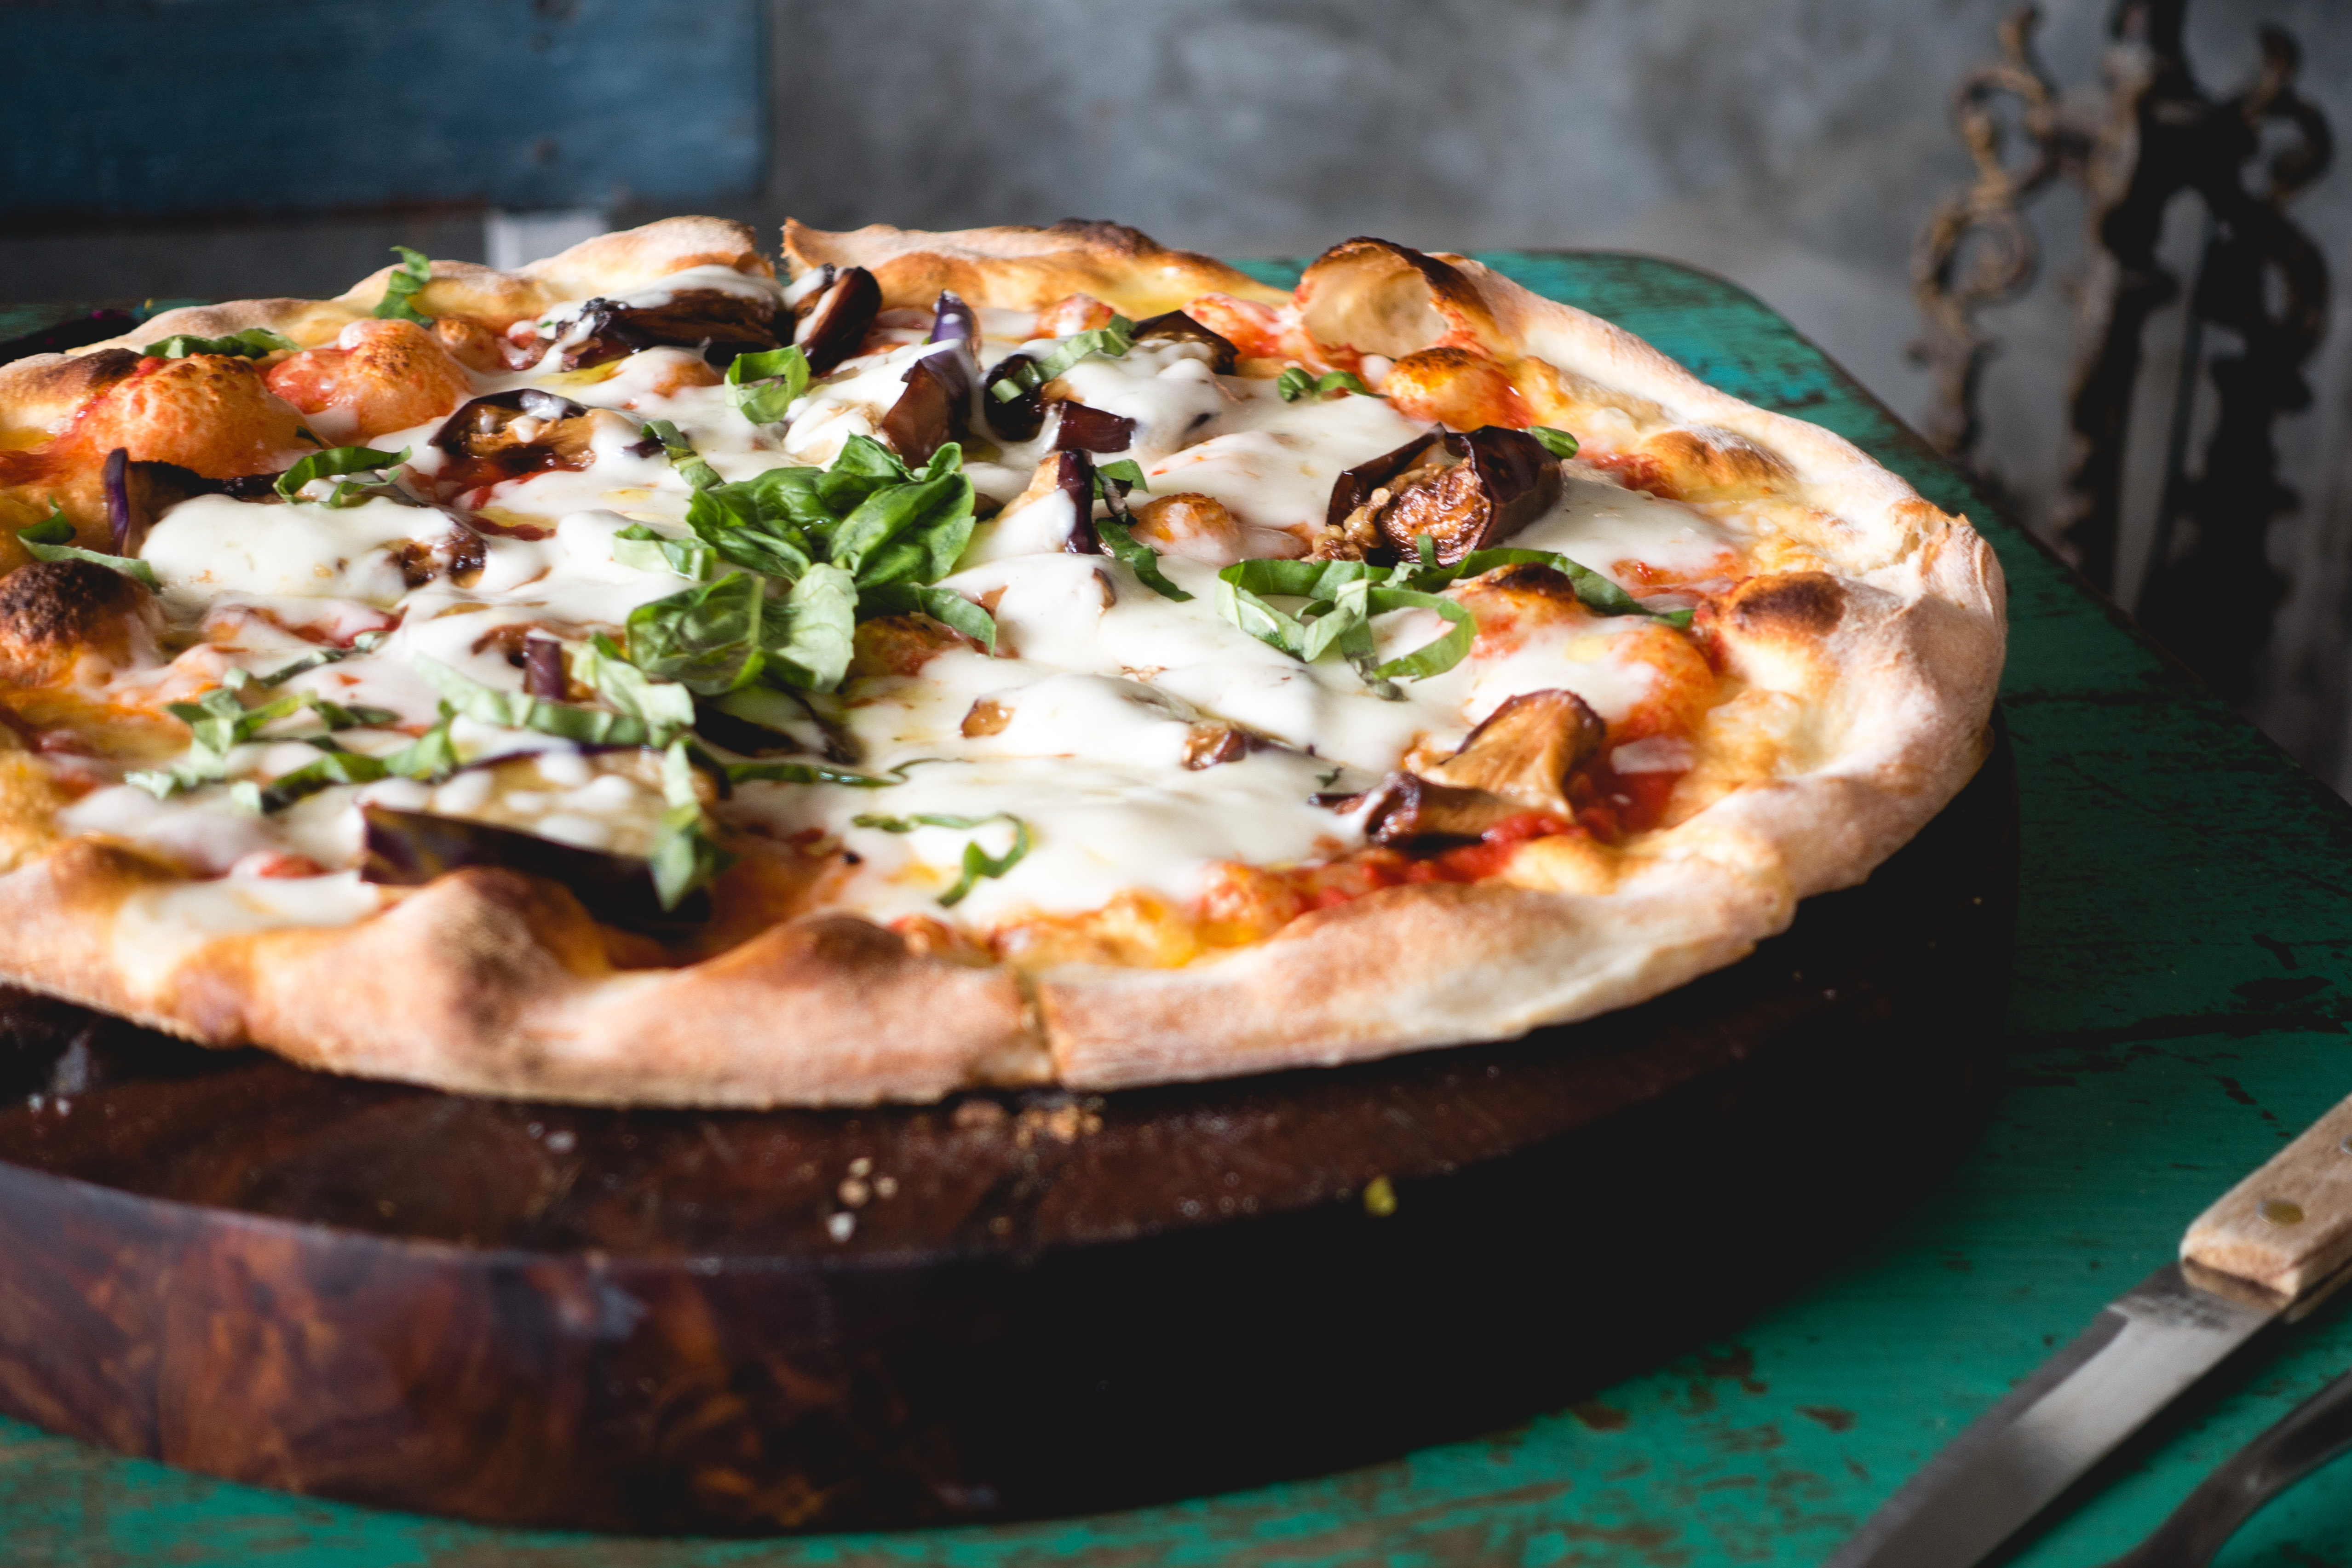
dish, food, cuisine, pizza, ingredient, flatbread, comfort food, goat cheese, produce, recipe, italian food, pizza stone, pizza cheese, baked goods, tarte flamb e, american food, dairy, california style pizza, finger food, mediterranean food, Huarache, dessert